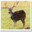
Label: deer